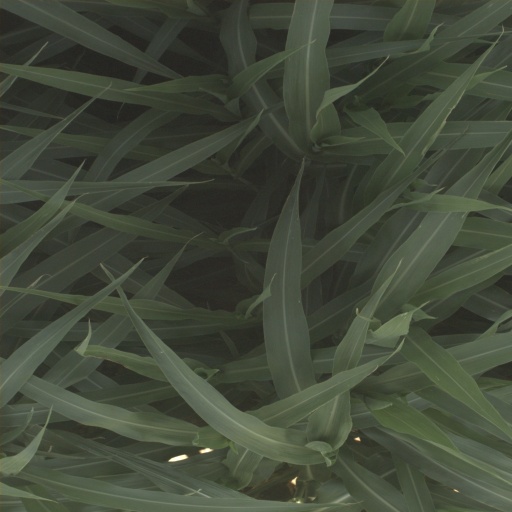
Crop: sorghum